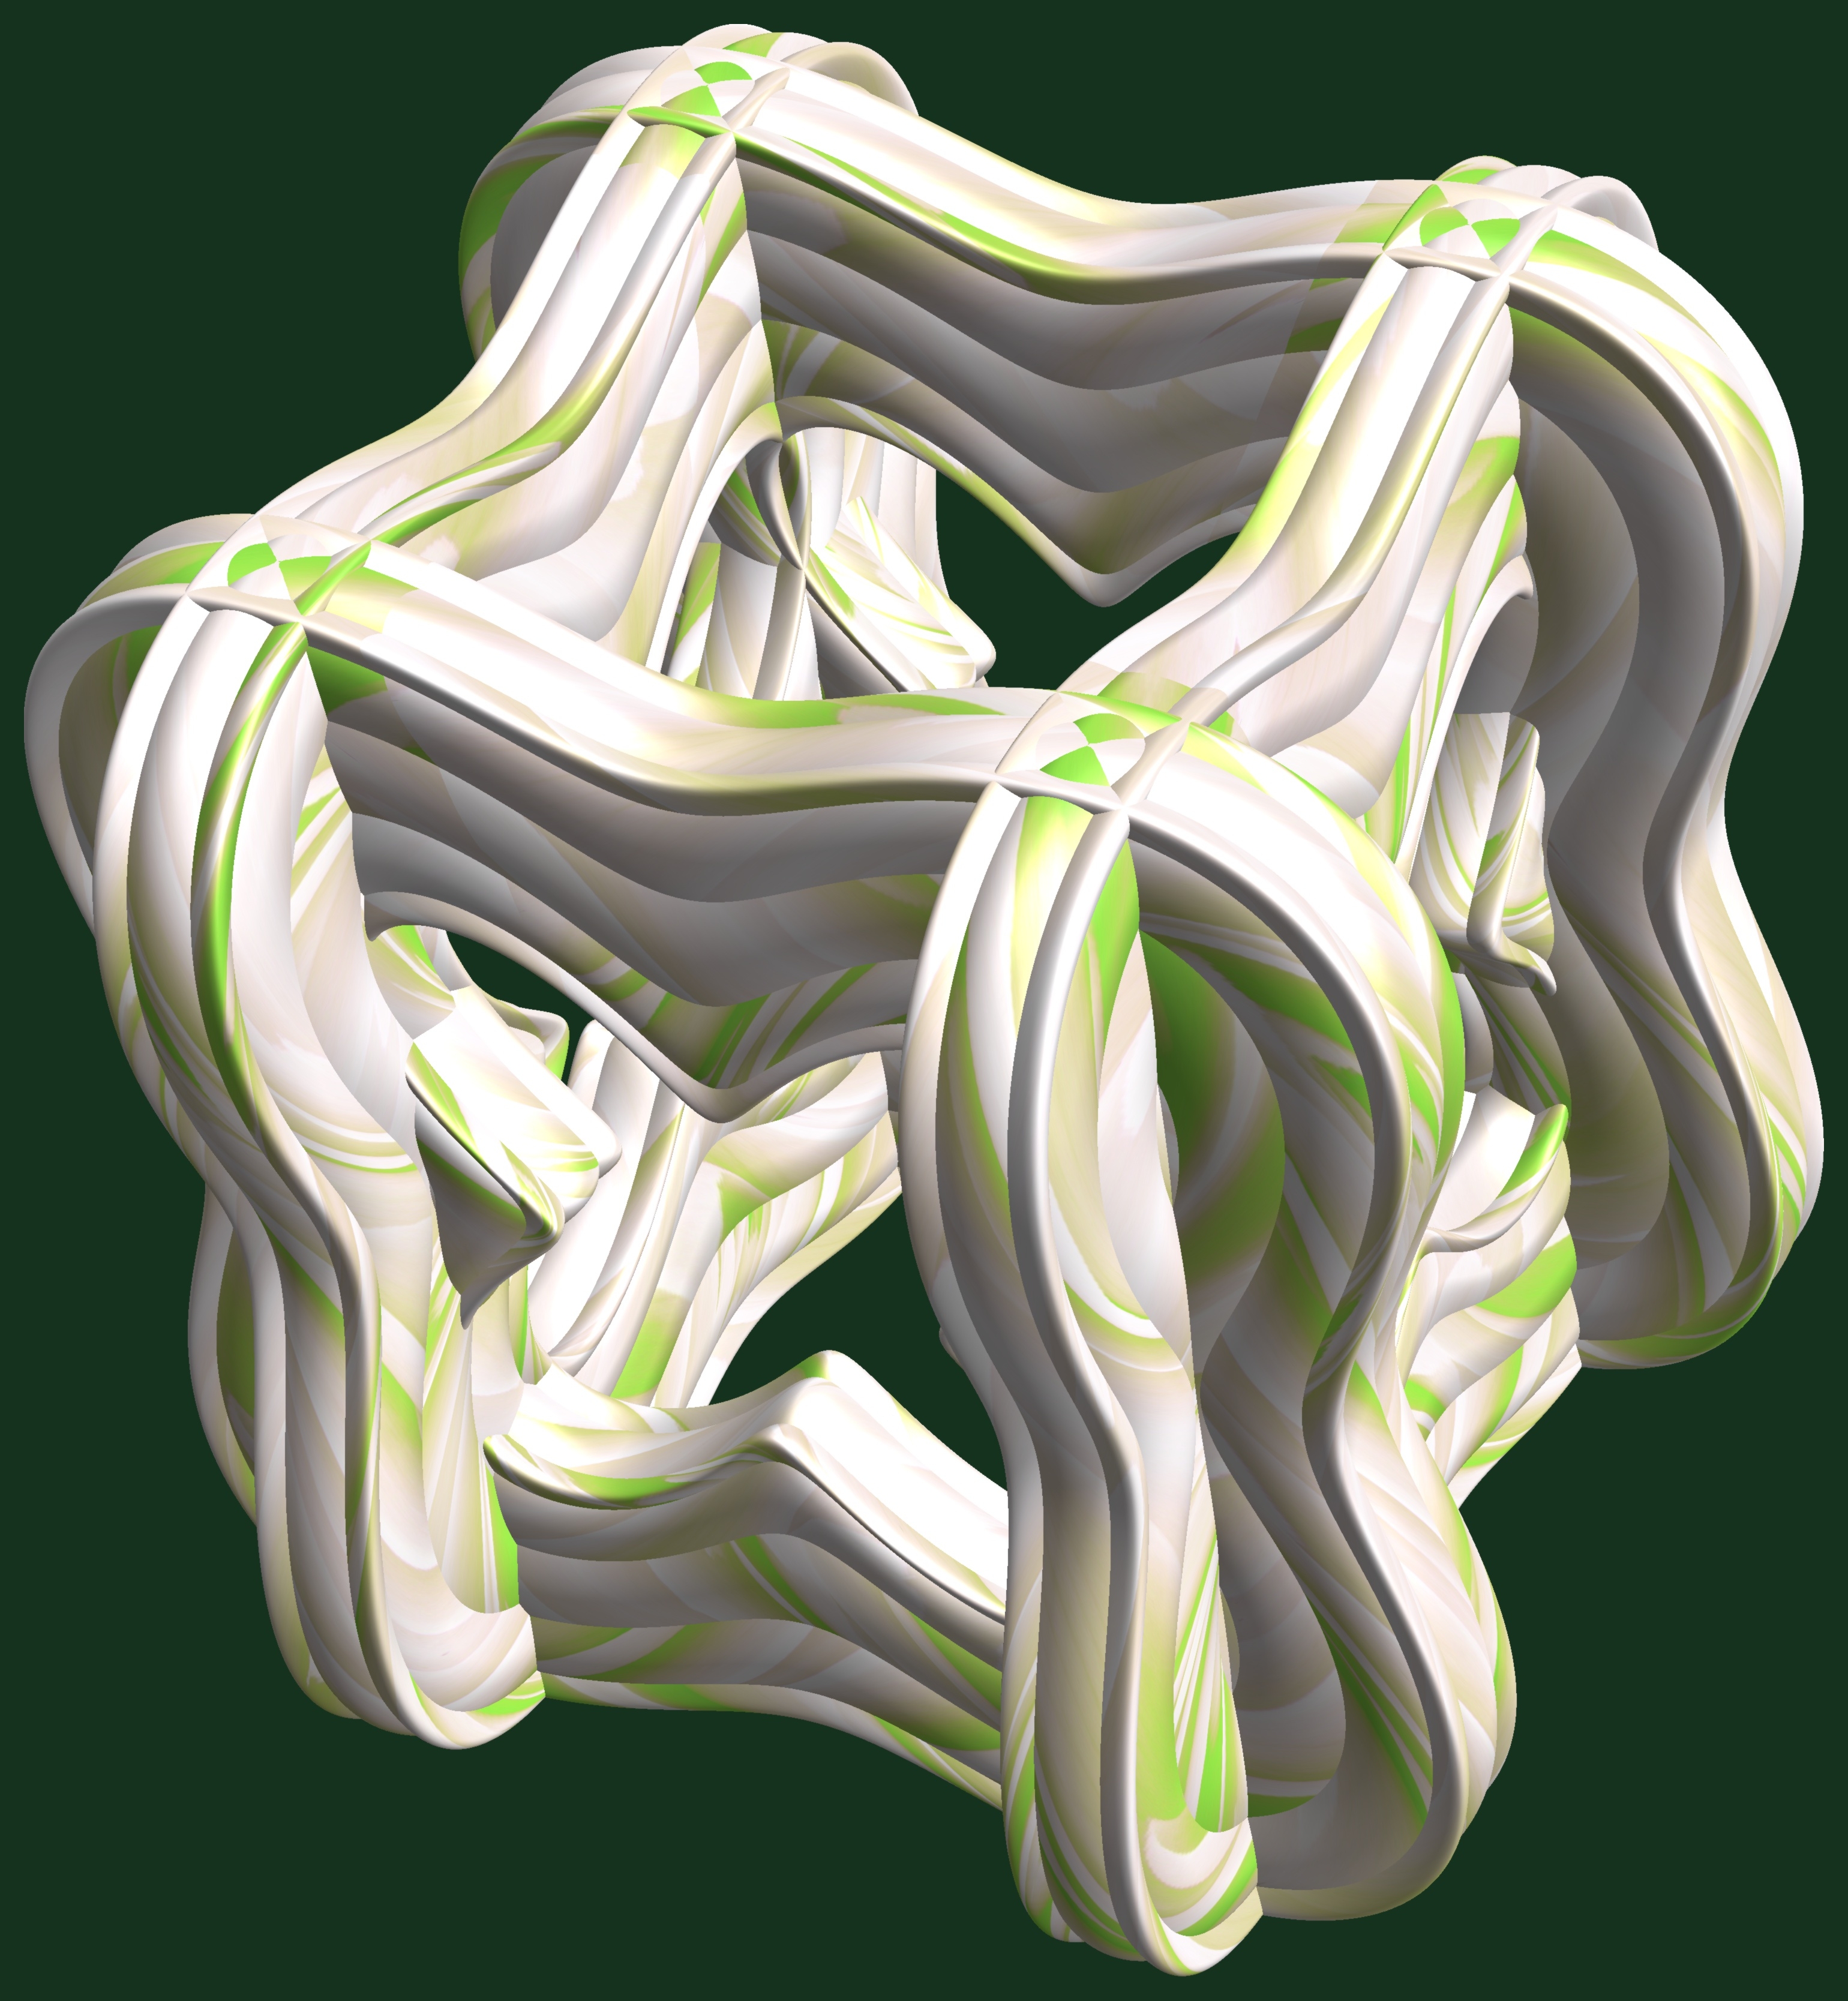
structure, plant, texture, leaf, flower, pattern, green, cool image, illustration, design, symmetry, 3d, graphic, torus, mathematica, cg, parametricplot3d, code, program, algorithm, abstruct, mapping